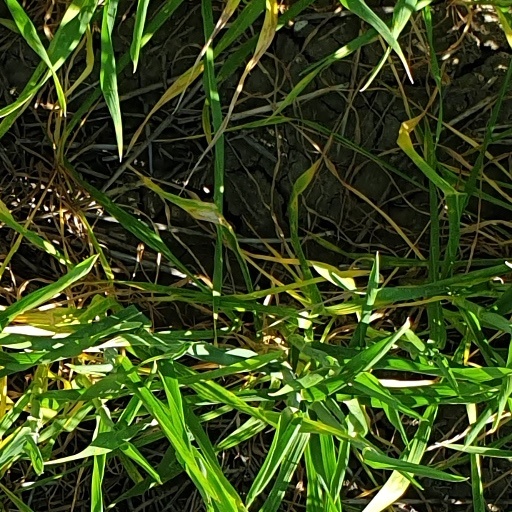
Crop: wheat